Ajacuba

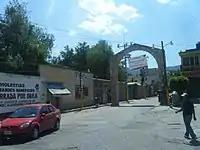
Street in Ajacuba.

It is located between the parallels 99° 27’ 51” and 99° 07’ 32” west longitude, and 20° 05’ 35” and 18° 55’ 22” north latitude. Ajacuba borders. It covers a total surface area of 192.7 km² at an altitude of 6,634 ft. In the year 2010 census by INEGI, it reported a population of 17,055.